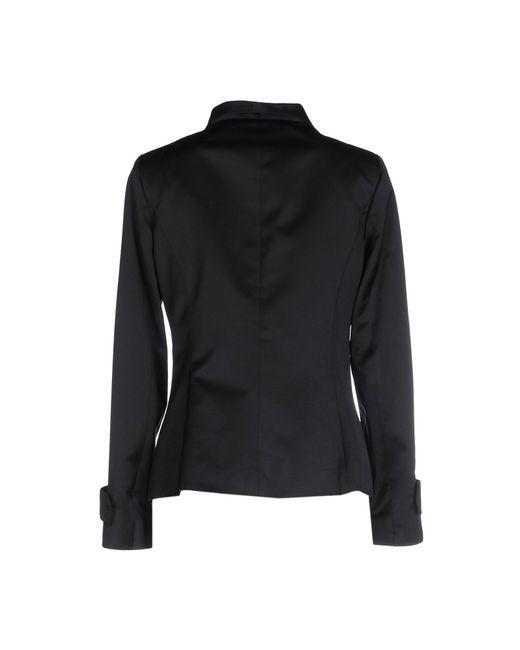
schwarzer gebogener Berufsmantel für Damen